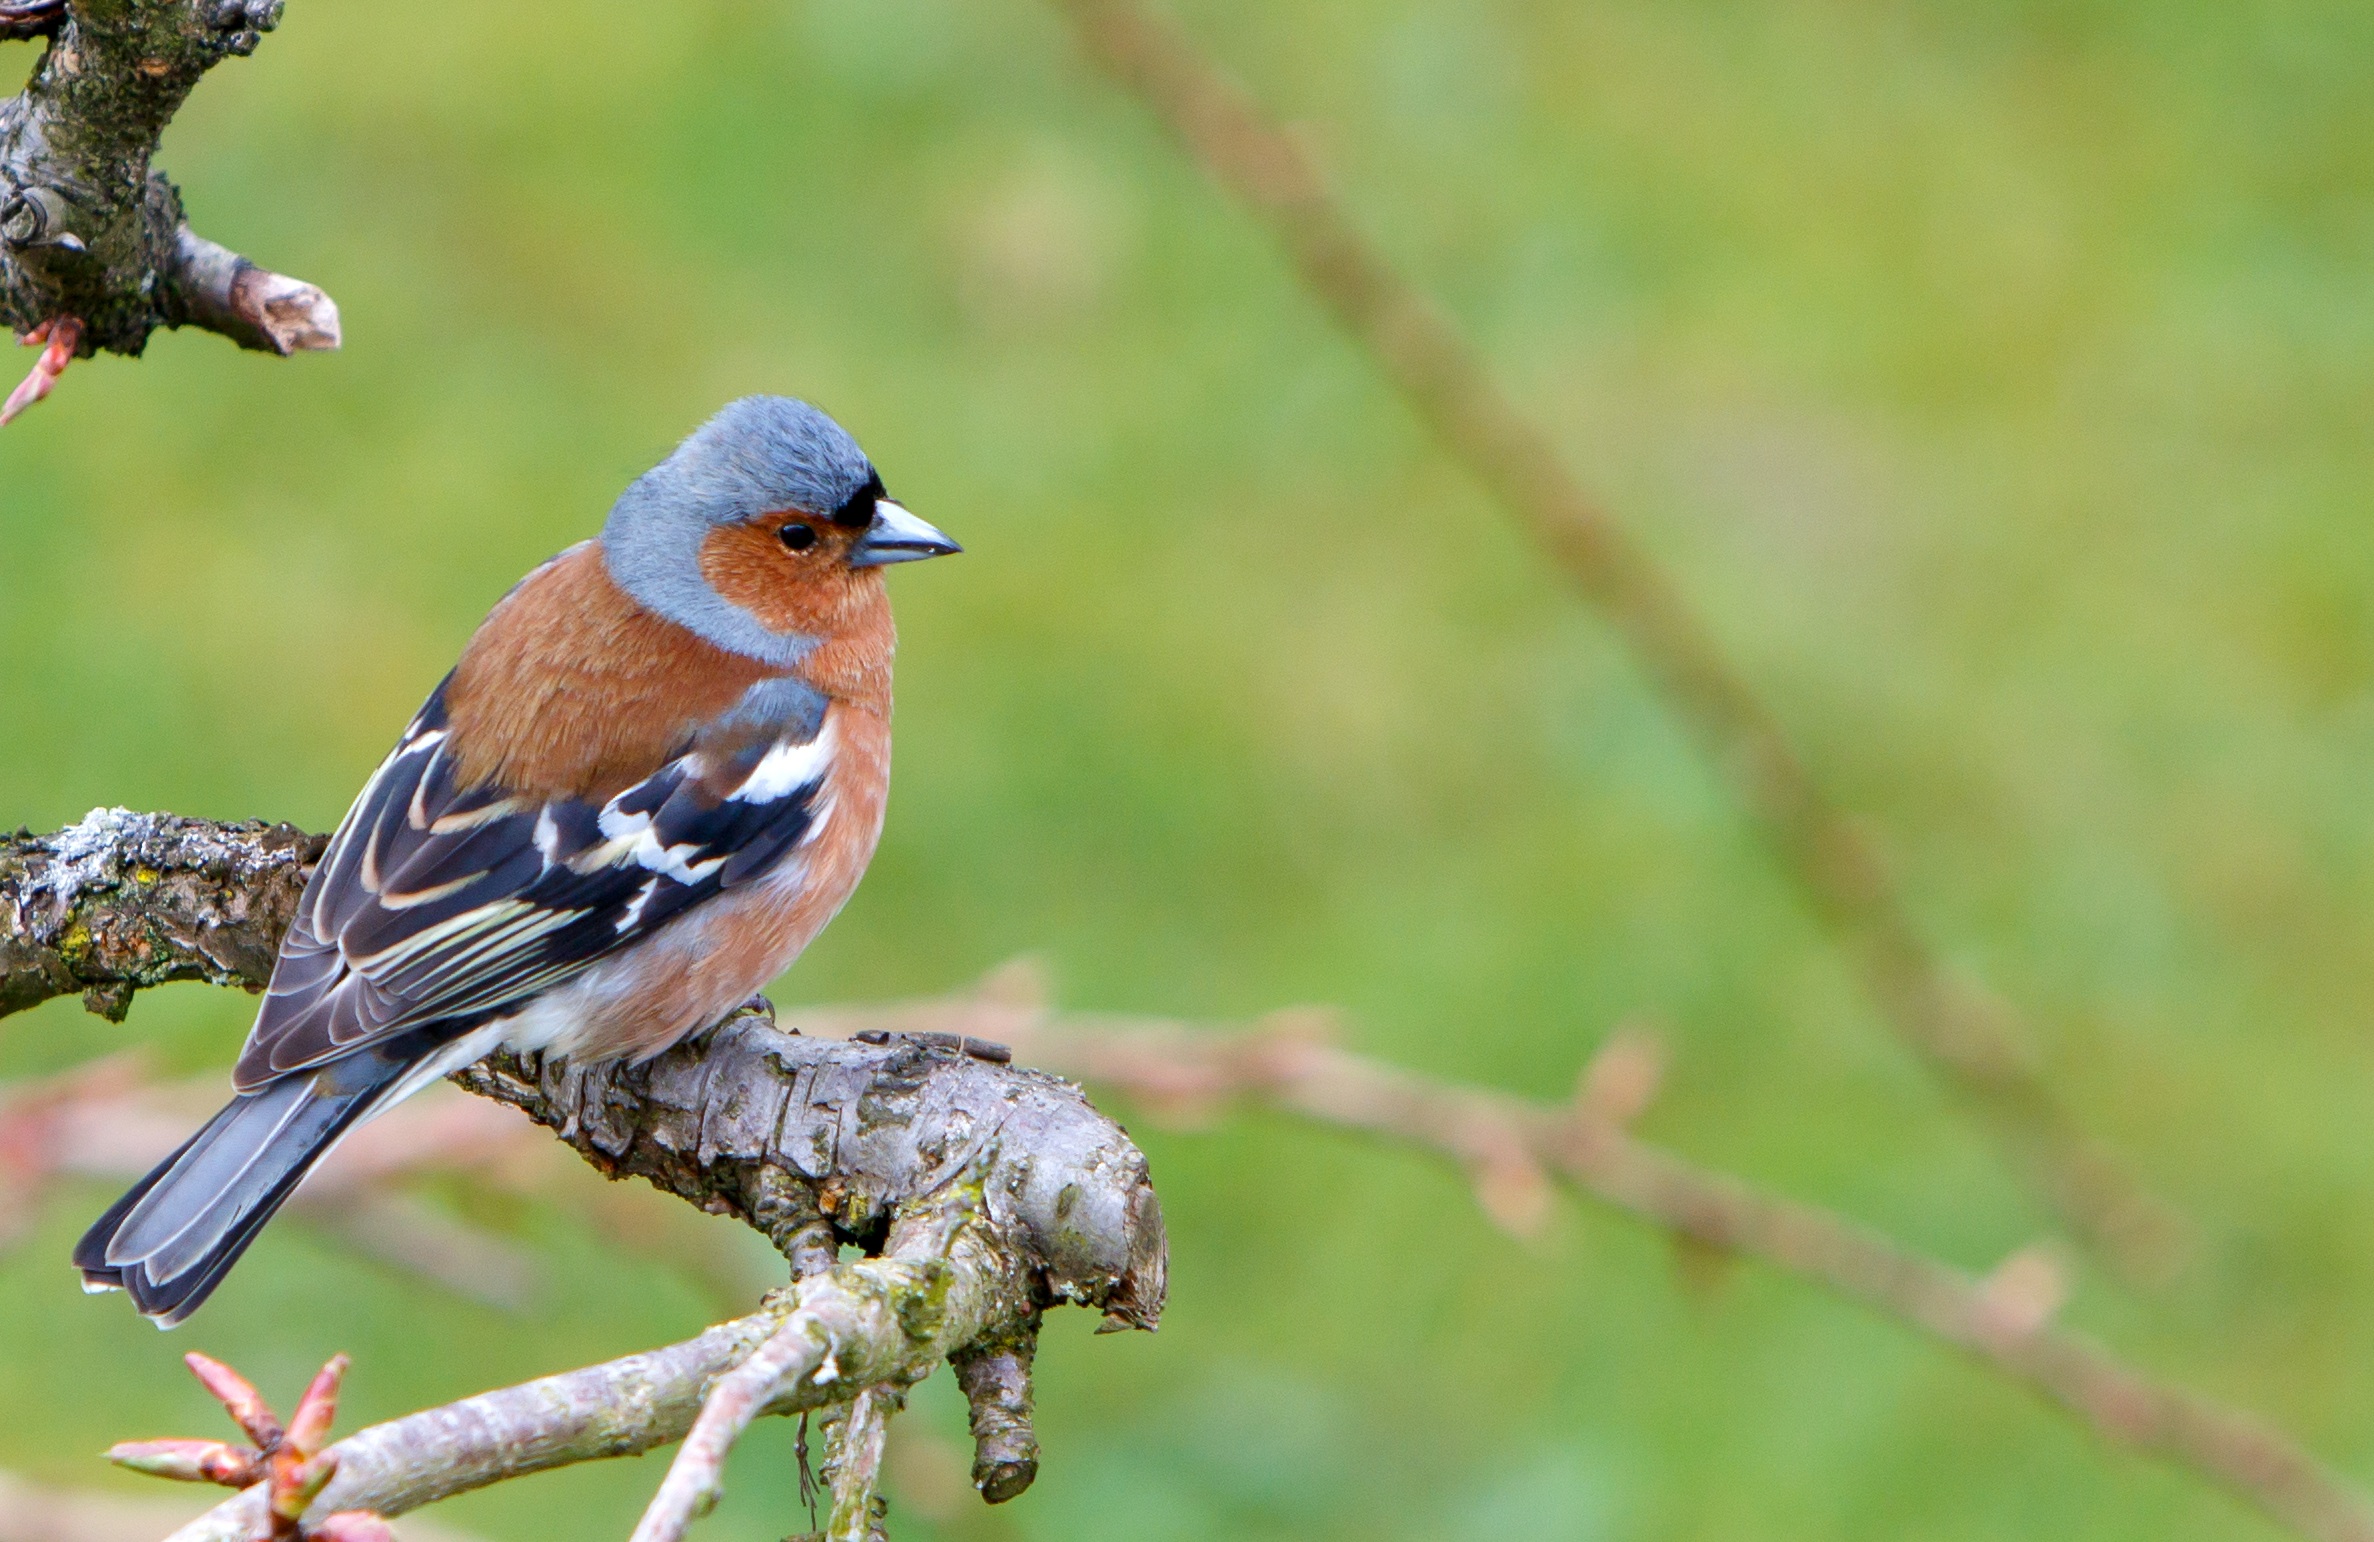
tree, nature, branch, bird, animal, cute, wildlife, spring, beak, small, garden, close, robin, feather, fauna, ornithology, songbird, uk, buds, vertebrate, sparrow, britain, finch, brambling, chaffinch, house sparrow, old world flycatcher, perching bird, nightingale